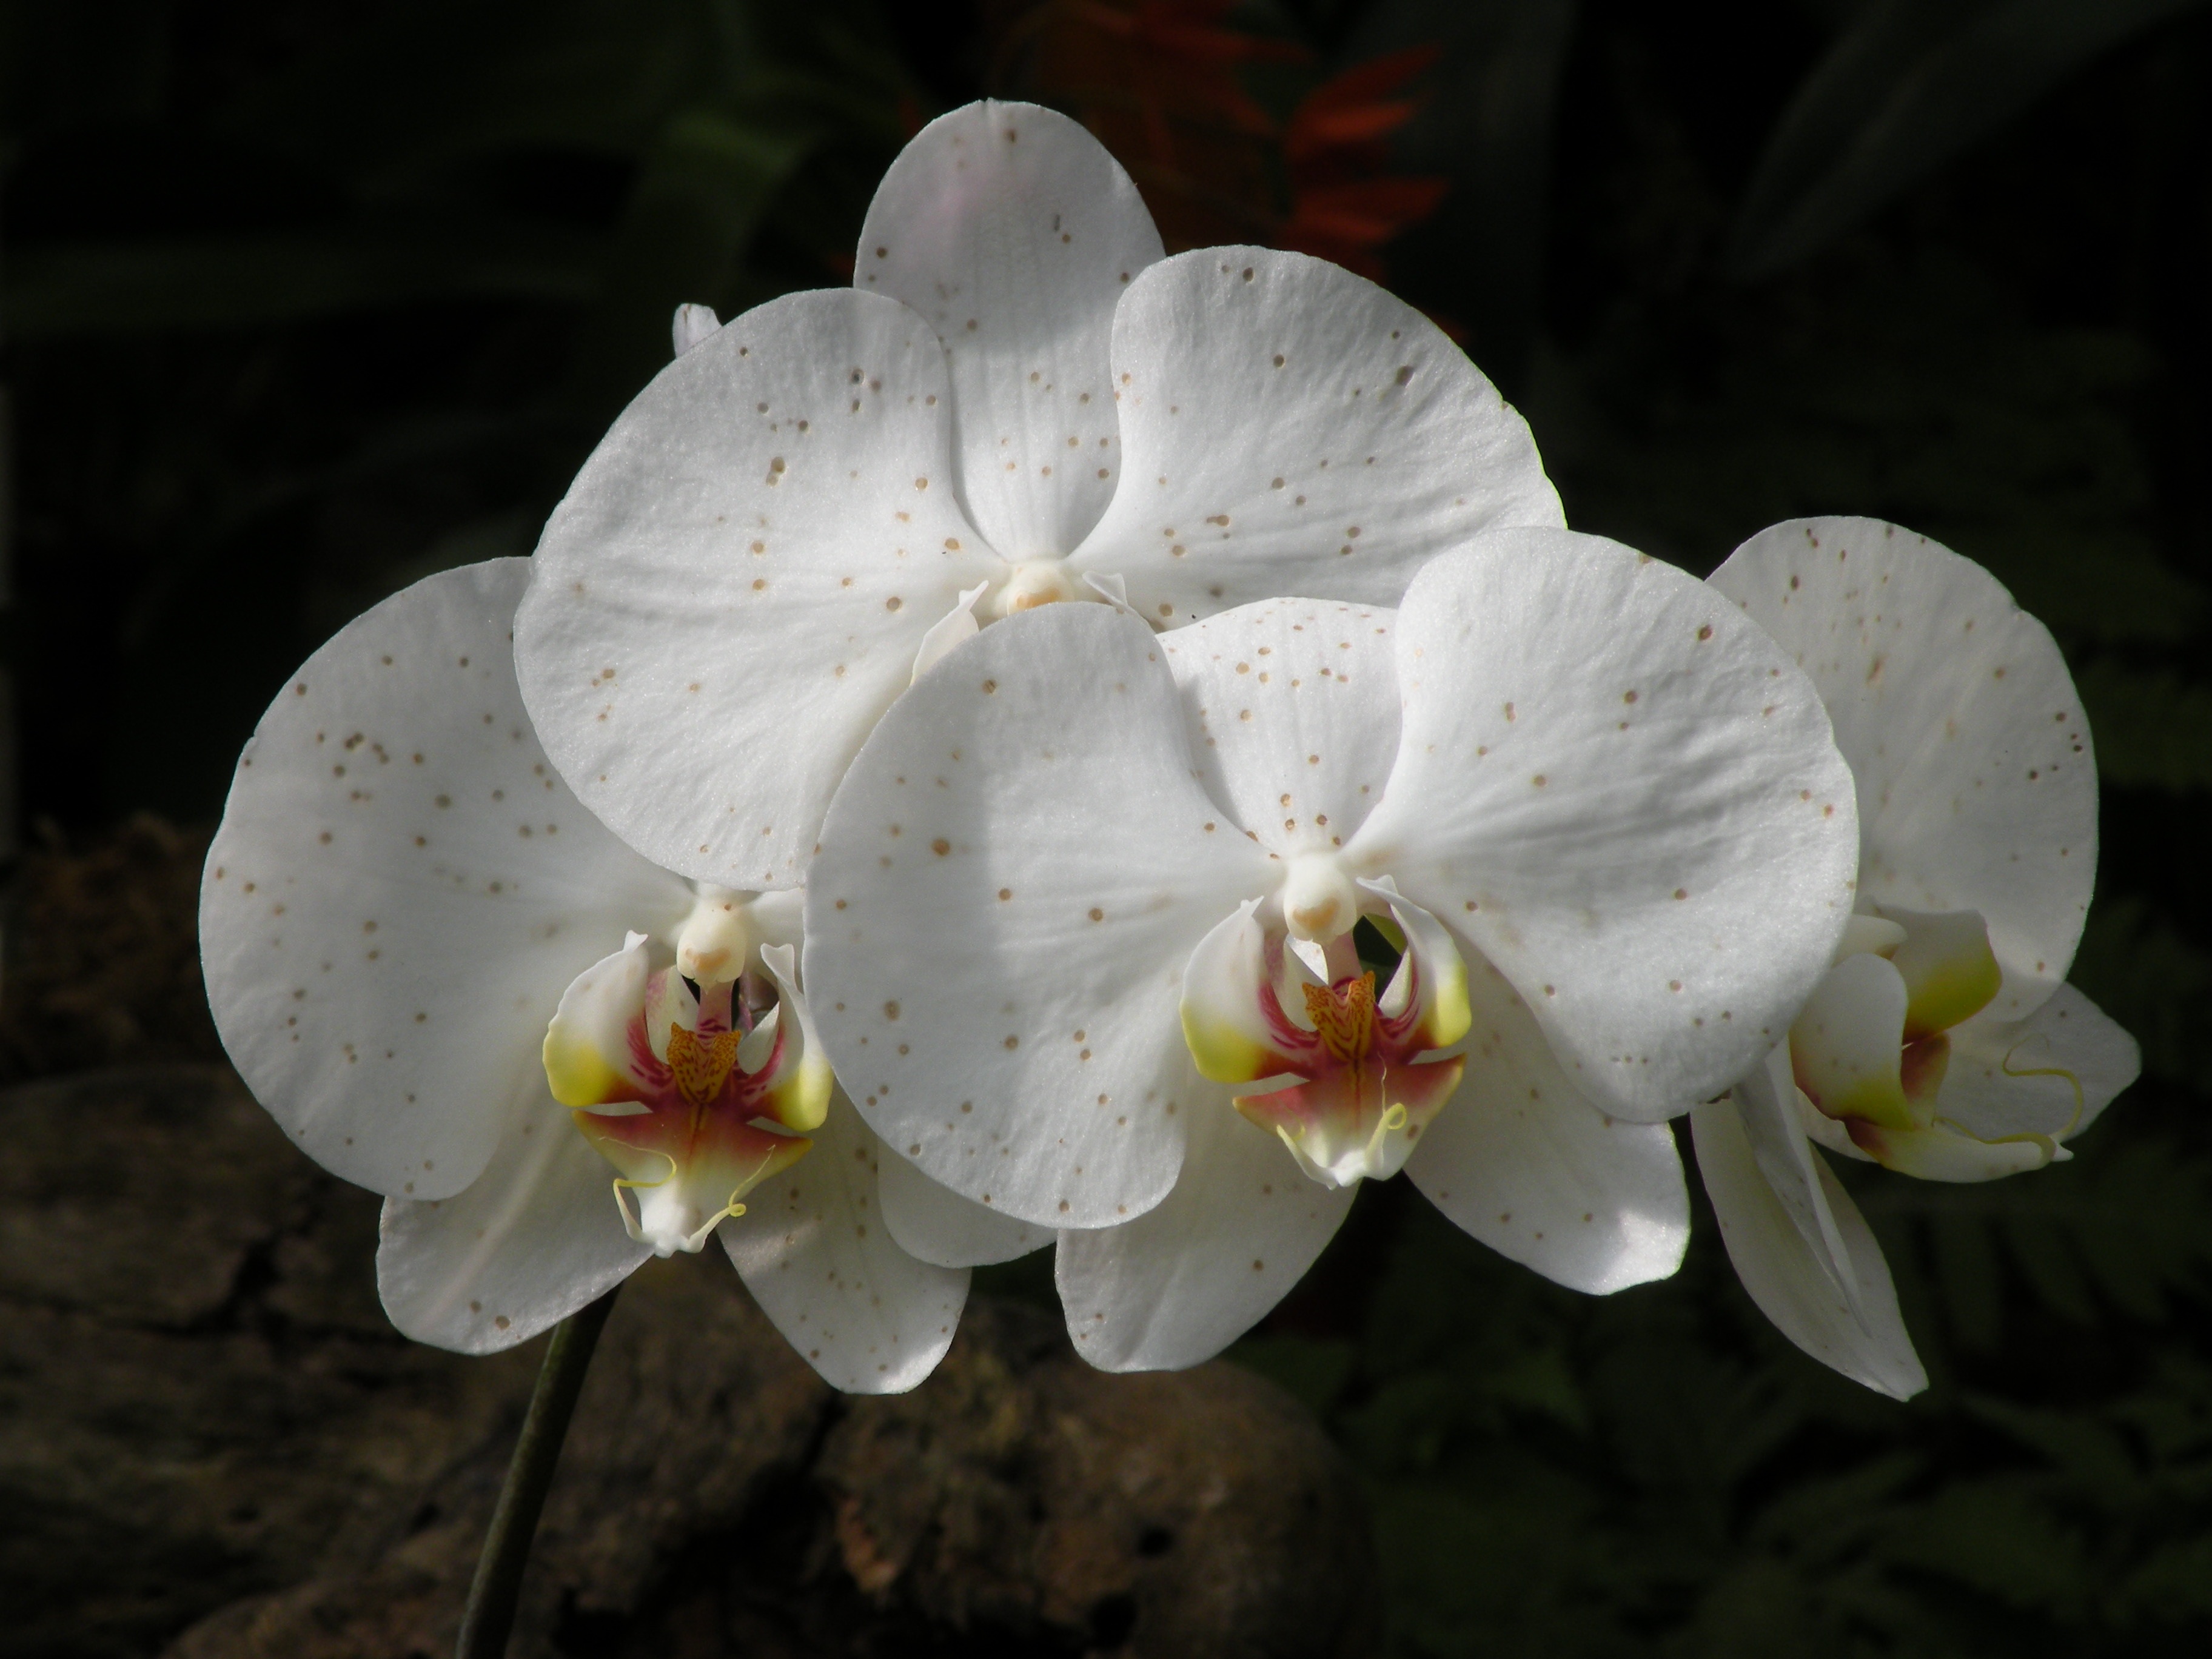
nature, blossom, plant, white, flower, petal, bloom, botany, flora, botanical, white flower, orchid, wildflower, flowers, close up, exotic, macro photography, flowering plant, land plant, moth orchid, calochortus